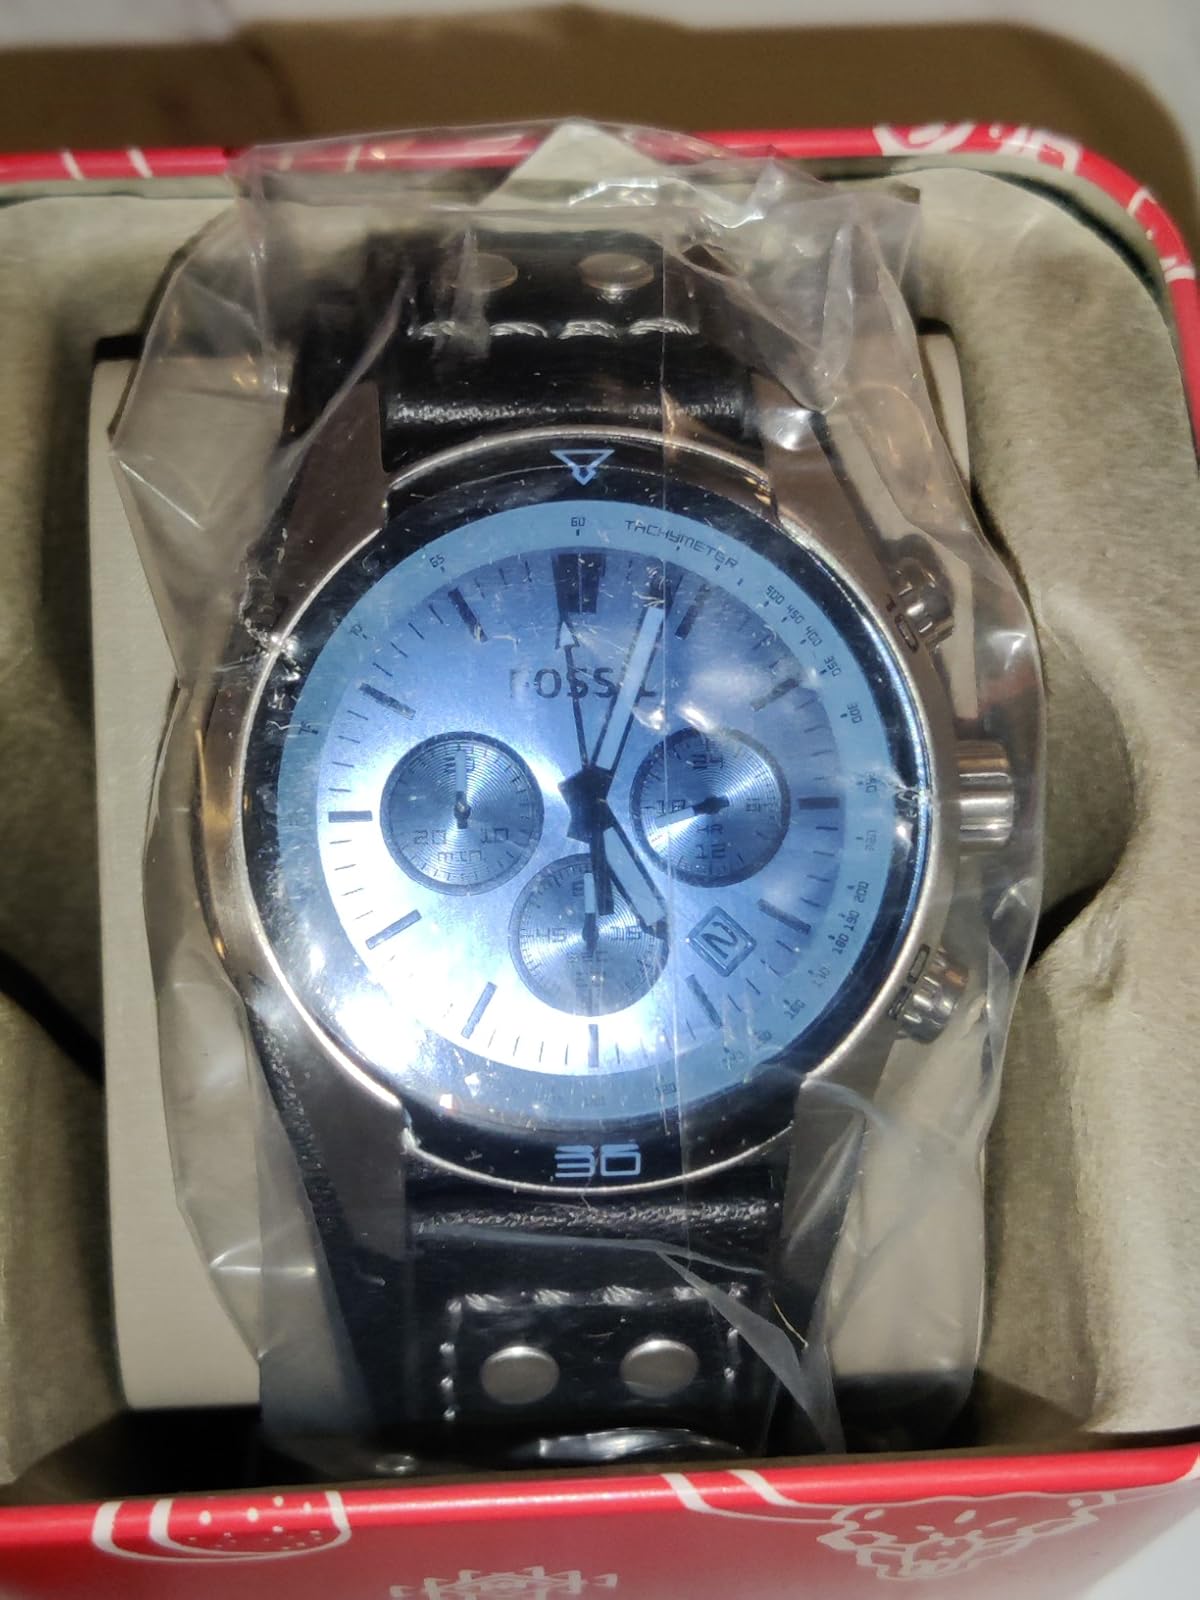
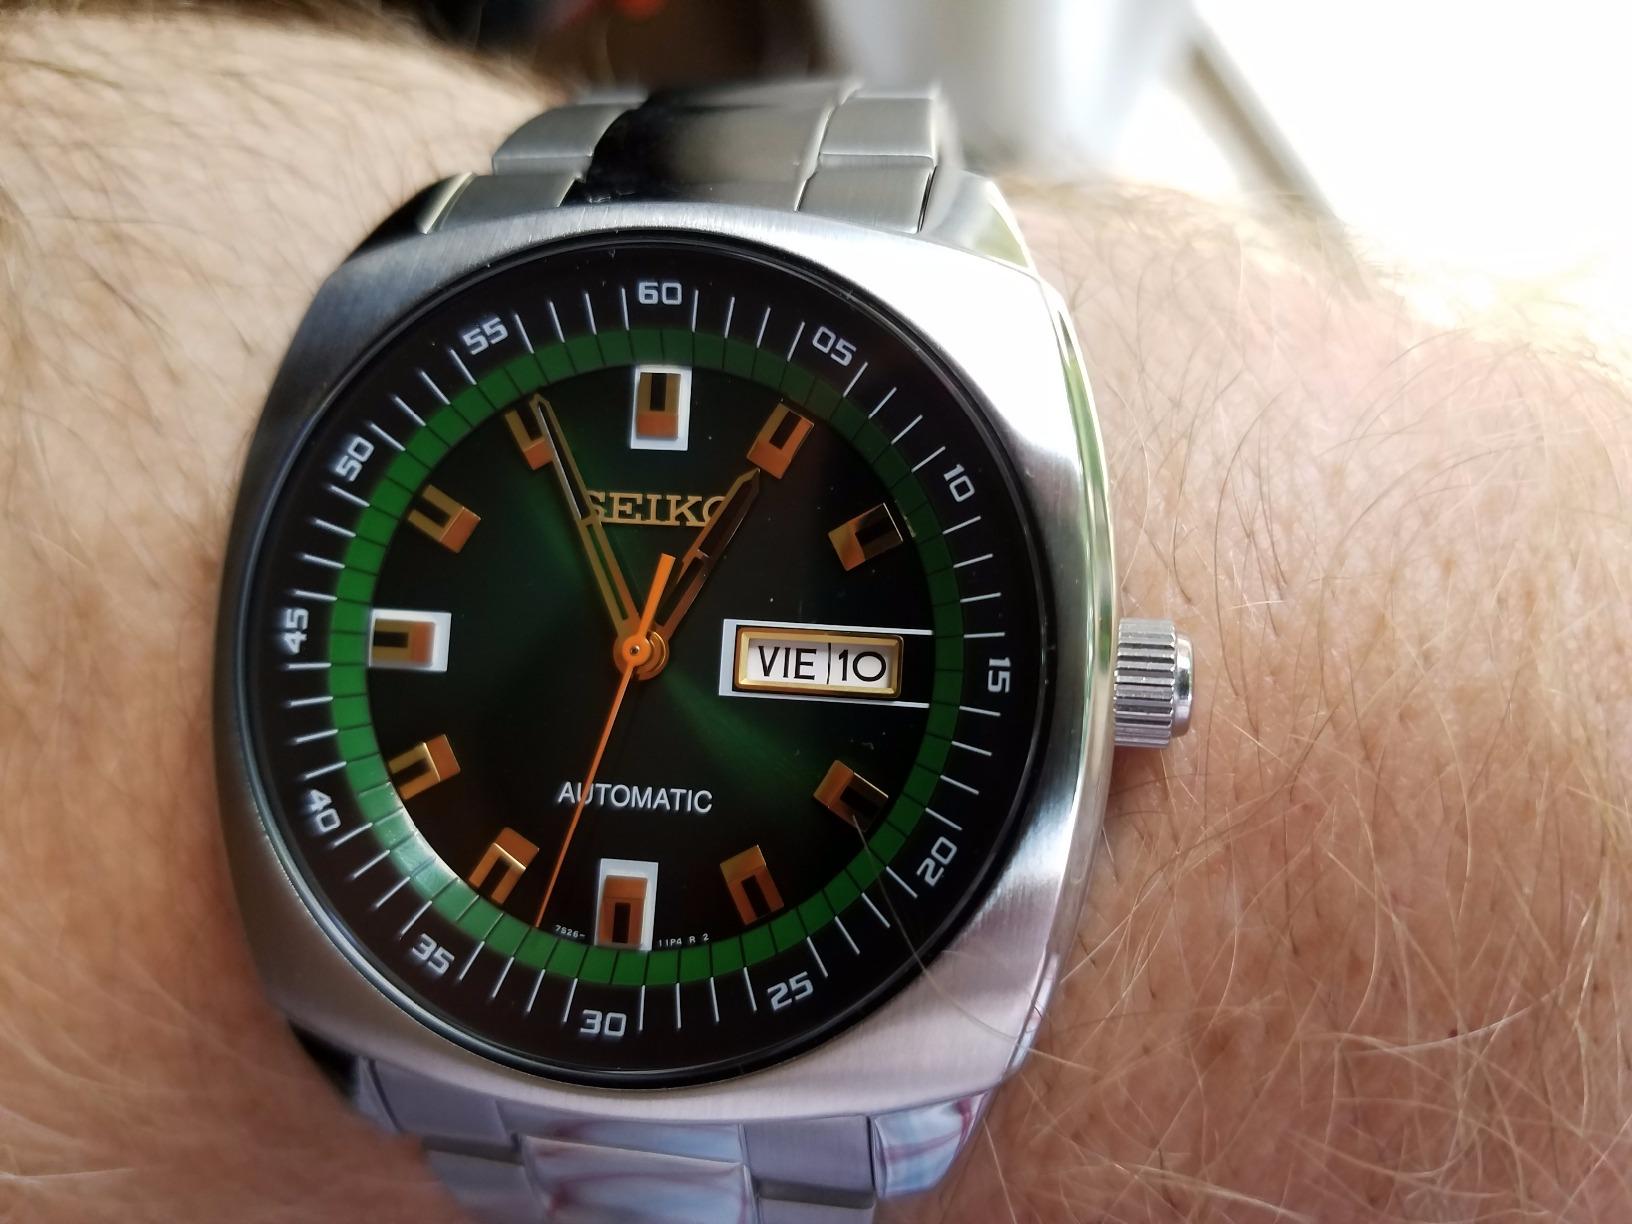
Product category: accessories_watch
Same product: no